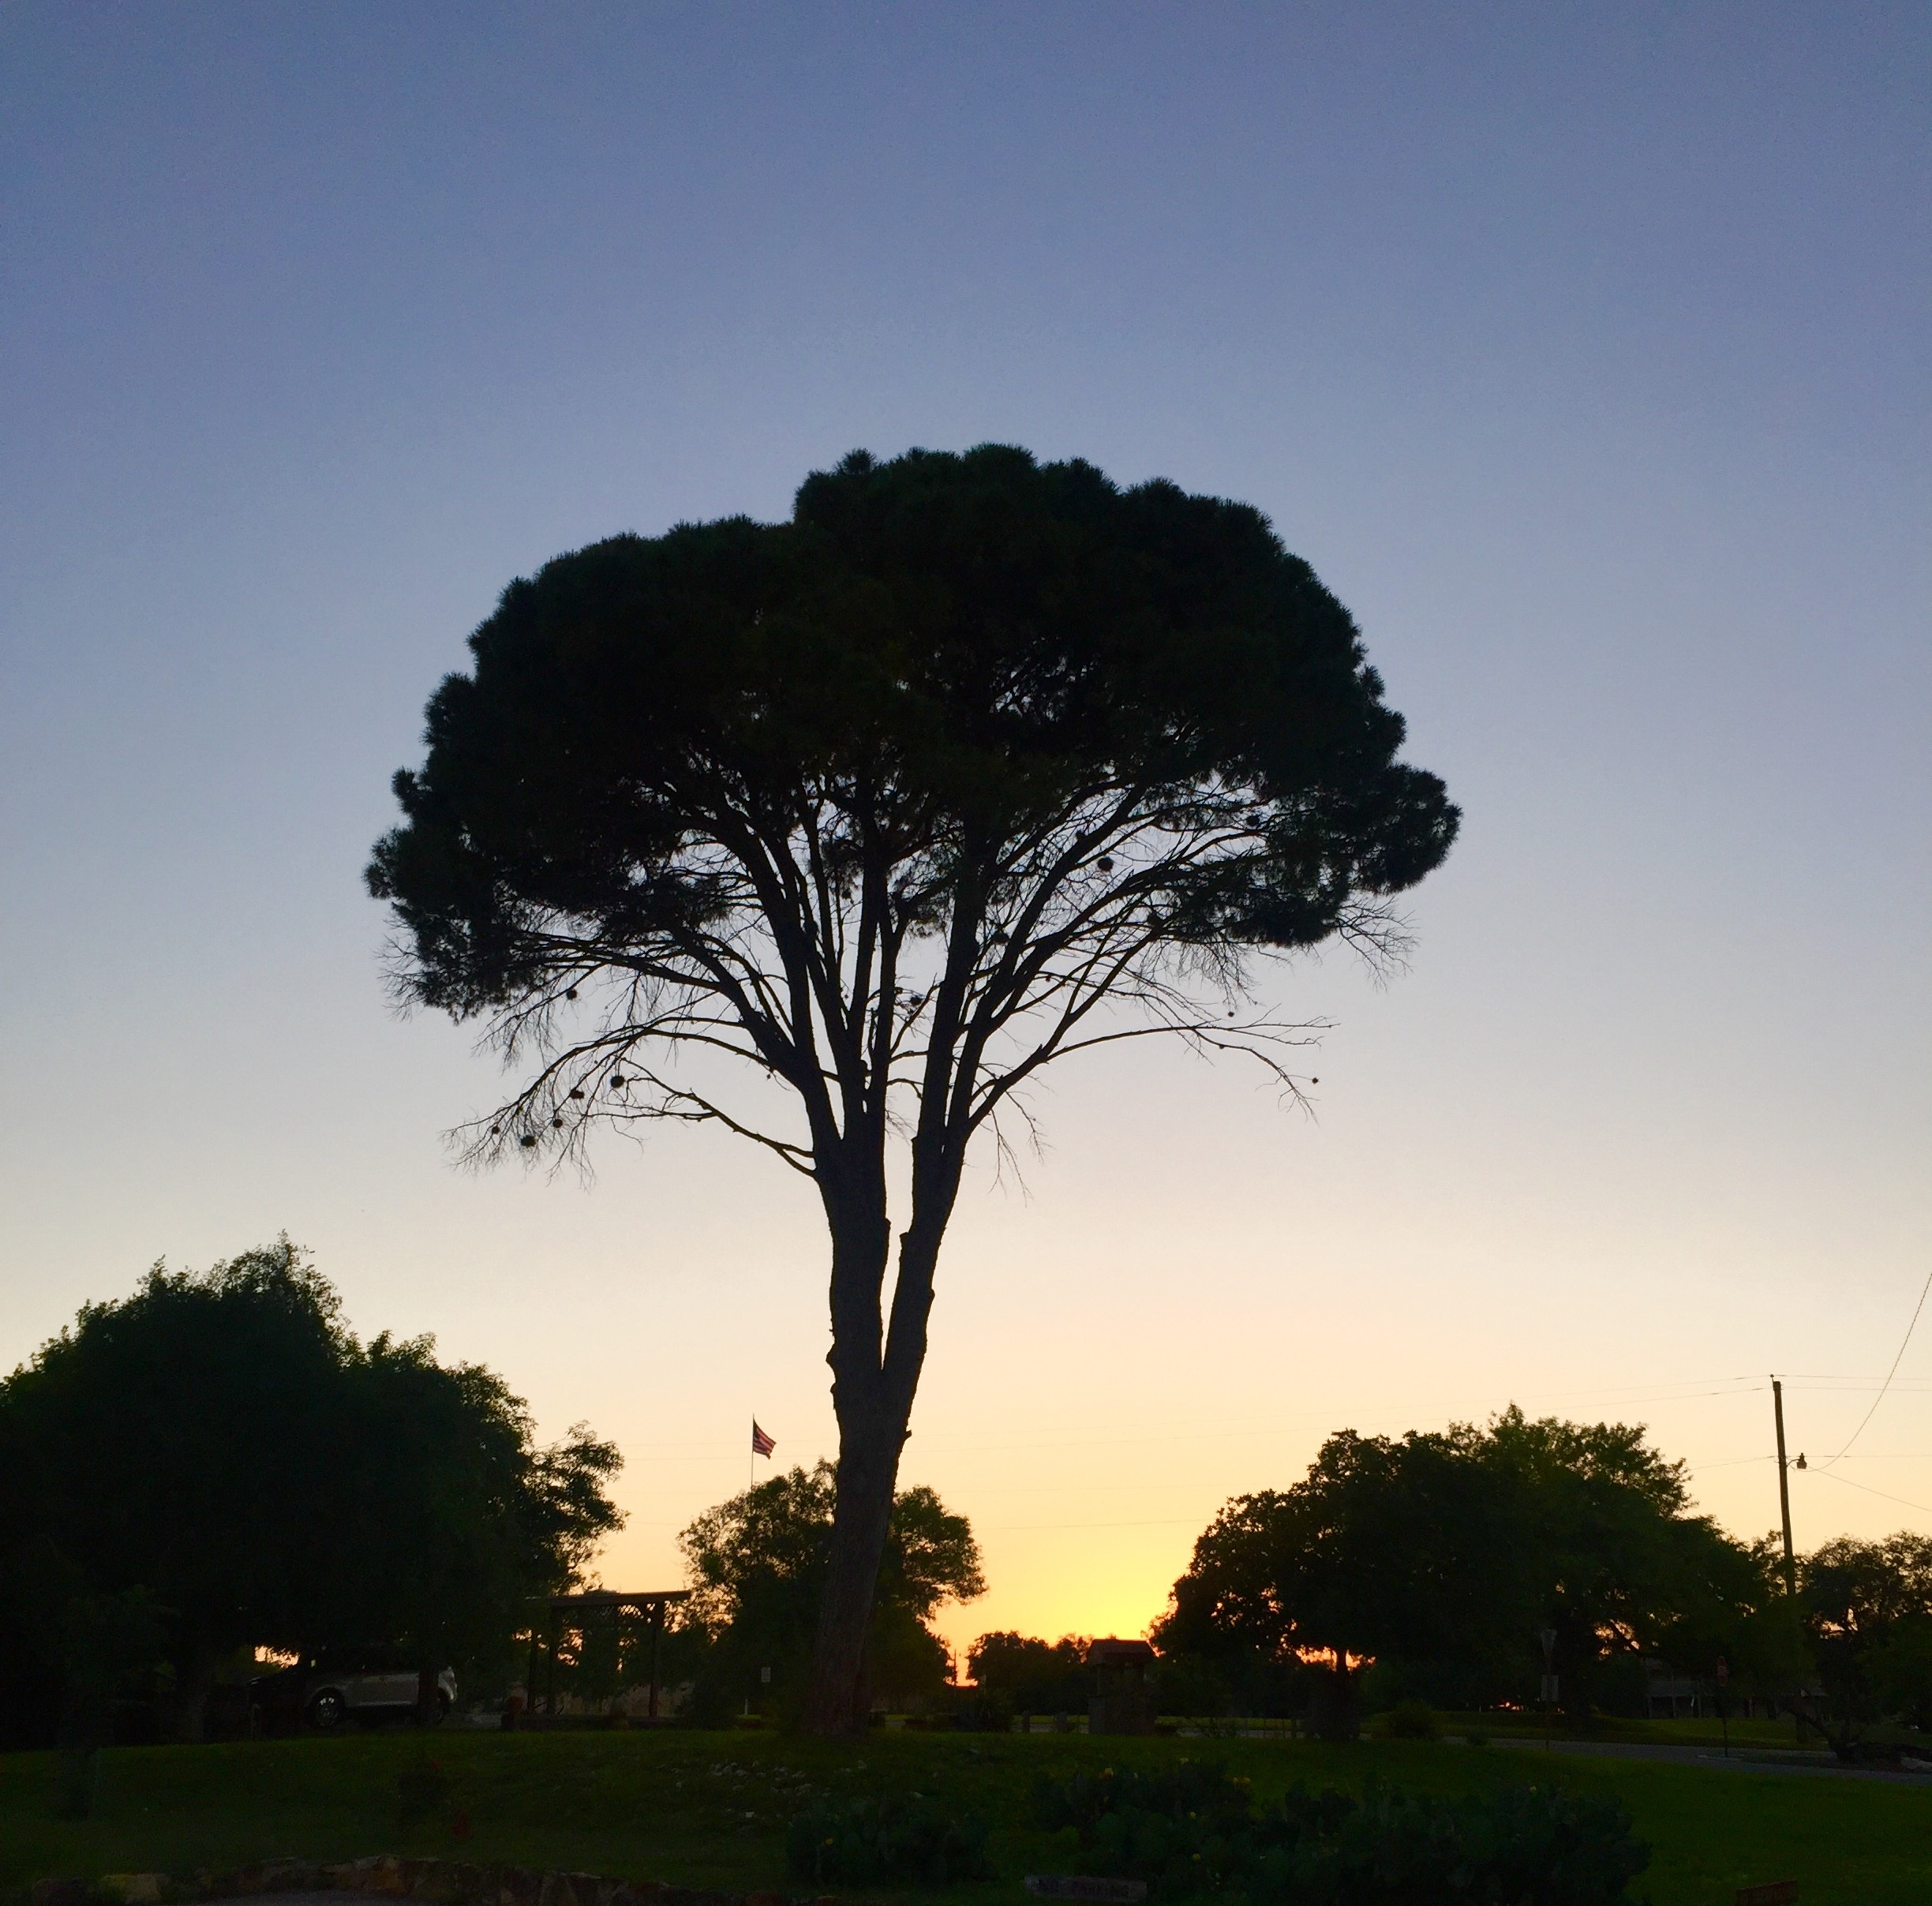
tree, nature, grass, horizon, cloud, plant, sky, sunset, field, morning, dawn, dusk, evening, green, park, savanna, atmospheric phenomenon, woody plant, arecales, palm family